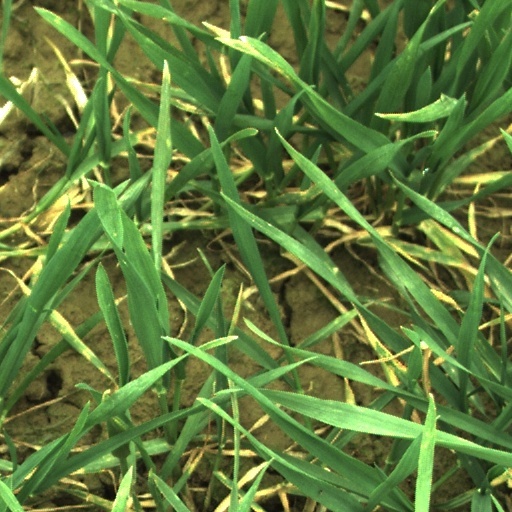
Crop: wheat